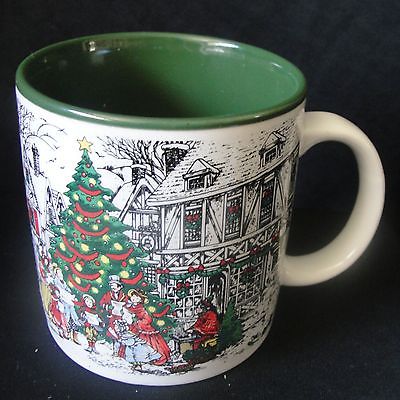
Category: mug